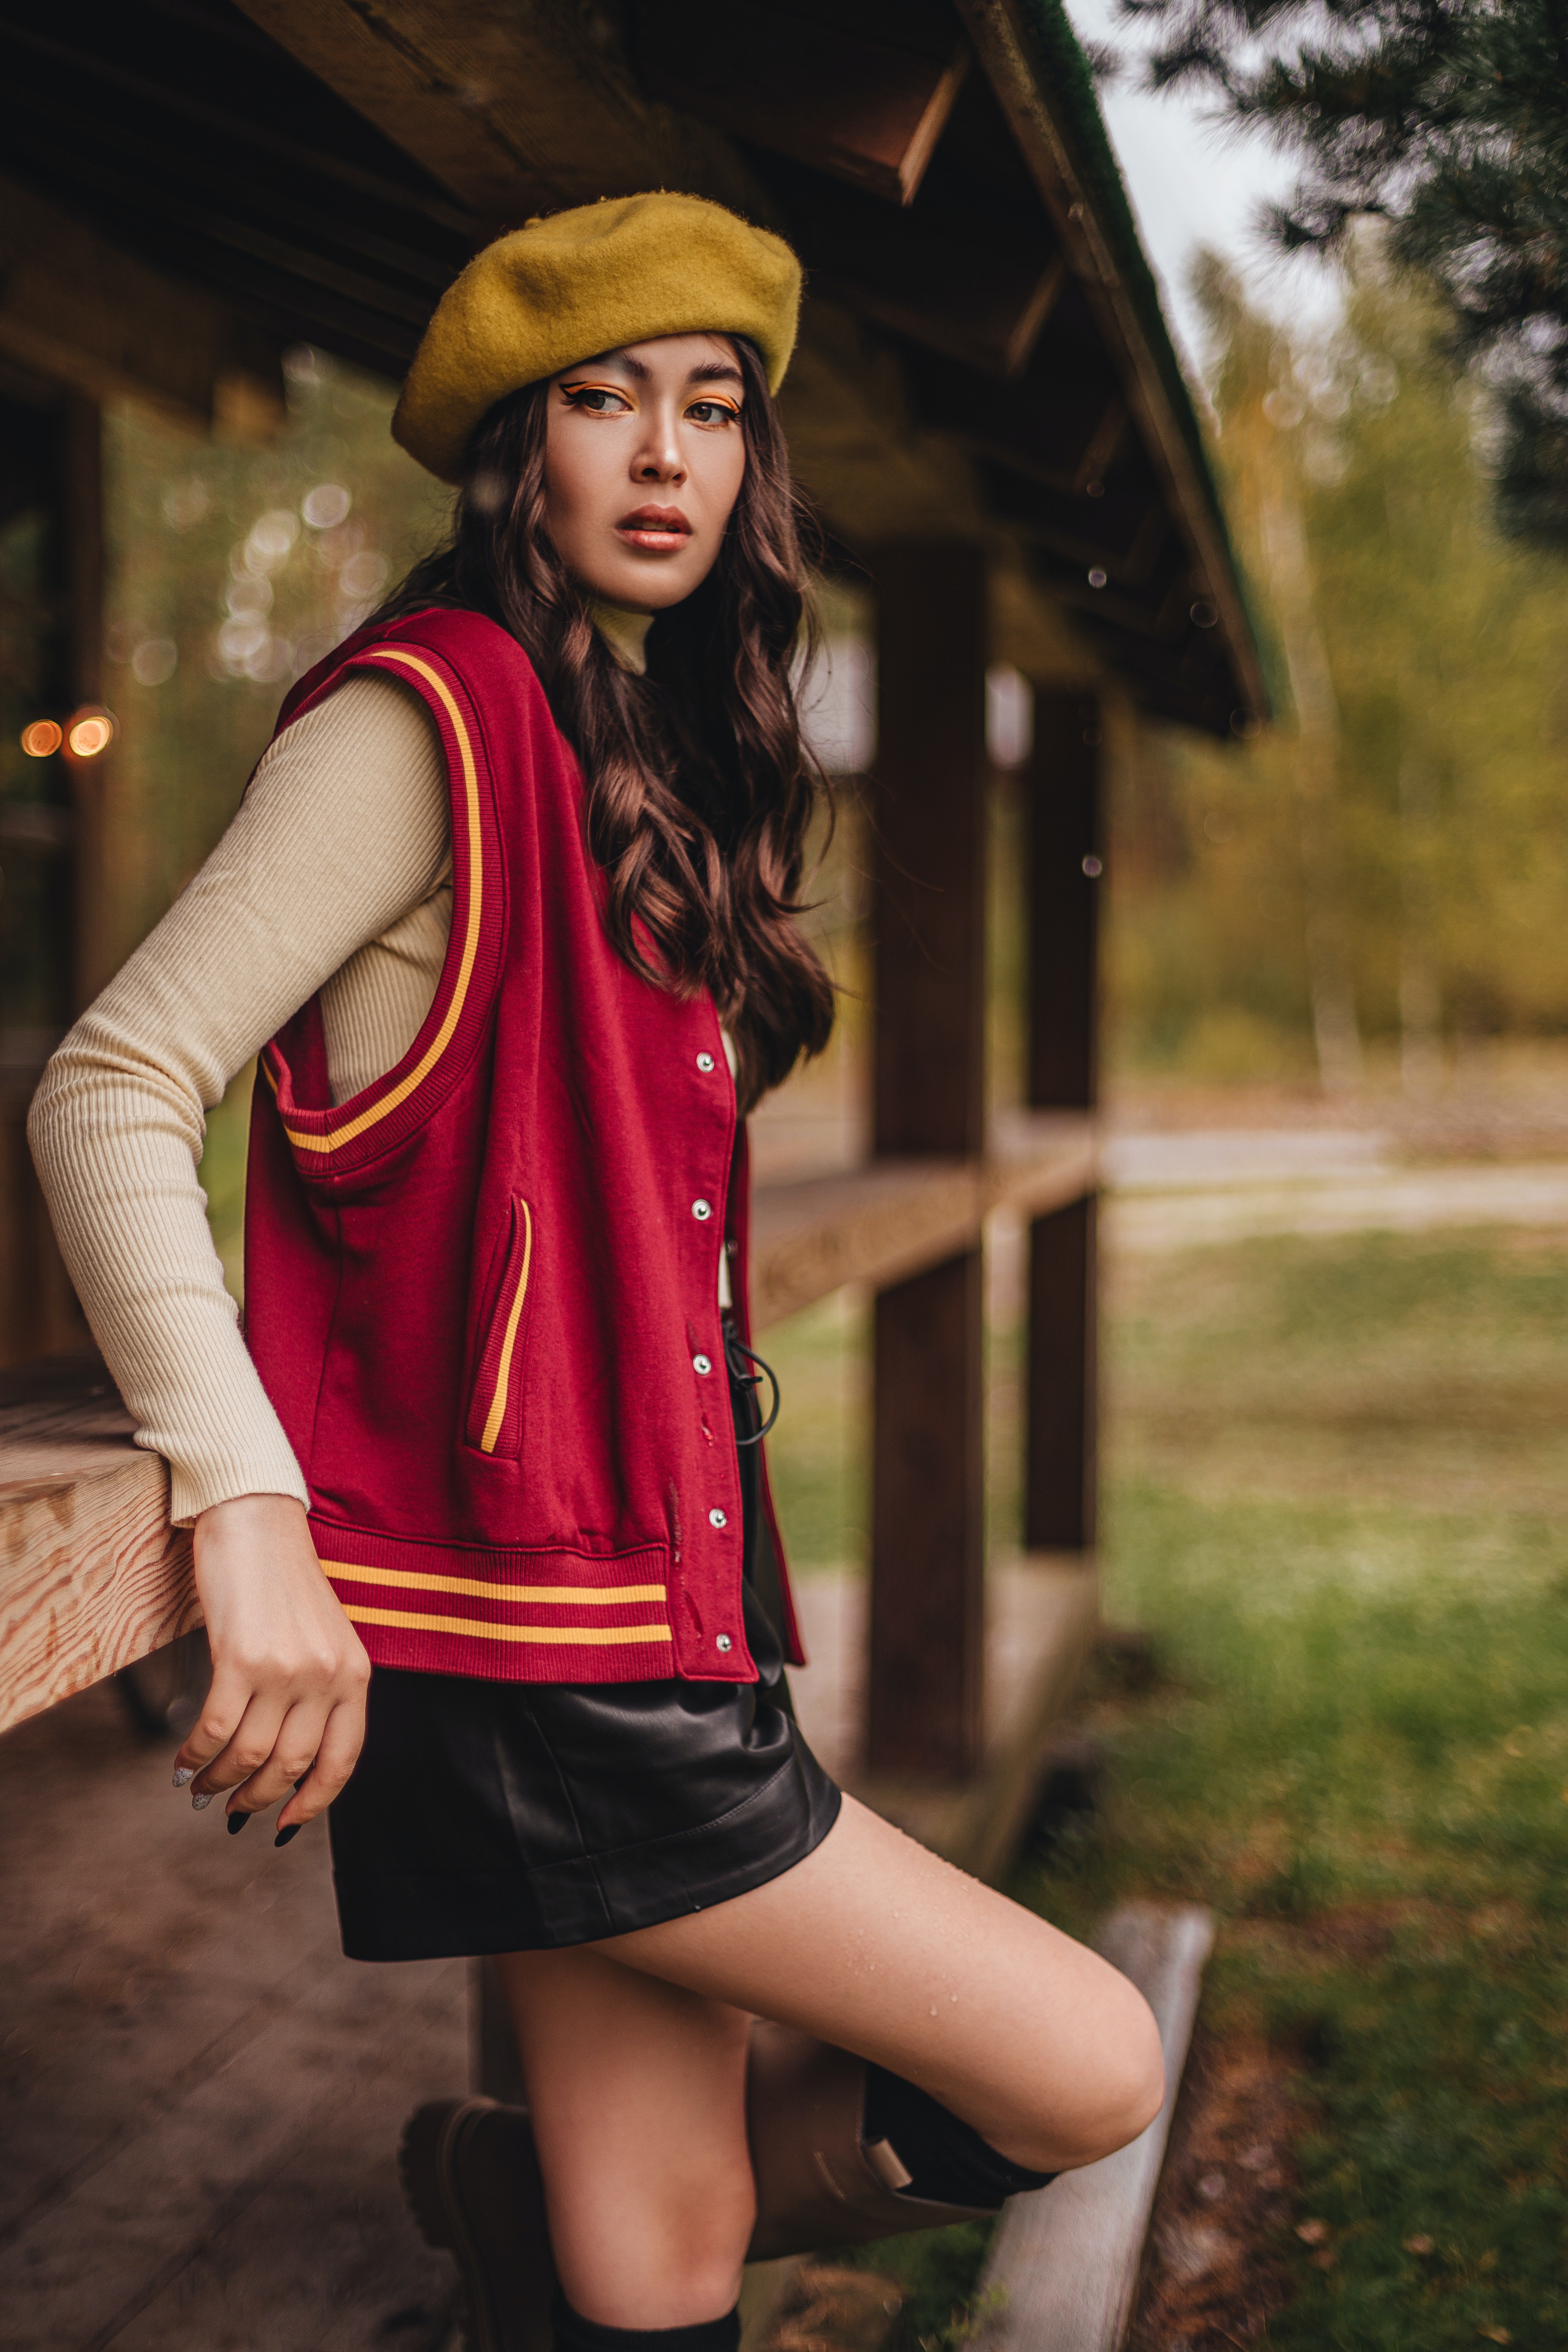
woman, face, flash photography, fashion, sleeve, waist, street fashion, thigh, black hair, knee, fashion design, trunk, jewellery, long hair, necklace, human leg, helmet, t shirt, magenta, belt, electric blue, cap, personal protective equipment, fashion model, scarf, fashion accessory, sitting, costume, boot, sportswear, bag, leisure, grass, portrait photography, top, uniform, abdomen, beanie, photo shoot, fun